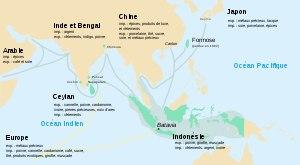
La Compagnie néerlandaise des Indes orientales est une compagnie de commerce créée par les Provinces-Unies en 1602. Elle est pendant près de deux siècles l’un des piliers de la puissance du capitalisme et de l’impérialisme néerlandais. Dissoute en 1799, la compagnie est connue pour avoir été l’une des entreprises capitalistes les plus puissantes qui aient jamais existé, contribuant fortement à l'histoire des bourses de valeurs.
Les Indes orientales néerlandaises, souvent abrégées en Indes néerlandaises, est le nom que les Pays-Bas donnaient à l'ensemble des îles qu'ils contrôlaient en Asie du Sud-Est de 1800 jusqu'à la Seconde Guerre mondiale. Le 17 août 1945, celles-ci proclament leur indépendance sous le nom de république d'Indonésie. Les Pays-Bas ne reconnaissent cette indépendance que le 27 décembre 1949, au terme d'une période de conflit armé et diplomatique que les Indonésiens appellent Revolusi.
L’empire néerlandais est le nom donné à des territoires sous contrôle des Pays-Bas du XVIIᵉ siècle au XXᵉ siècle. Il s'est développé au cours du XVIIᵉ siècle, à l'époque du siècle d'or néerlandais où les Provinces-Unies étaient la puissance maritime et économique dominante dans le monde sous l'impulsion de la Compagnie néerlandaise des Indes orientales. Les Pays-Bas perdirent une partie de leurs colonies au XVIIIᵉ siècle notamment aux mains des Anglais mais conservèrent jusqu'au milieu du XXᵉ siècle les Indes orientales néerlandaises, le Suriname et les Antilles néerlandaises.
L'escadre de Suffren dans l'océan Indien a pour mission de porter secours aux Hollandais à la suite de la déclaration de guerre de l'Angleterre aux Provinces-Unies en décembre 1780. En effet, le soutien de l'Espagne à la France n'apporte pas les résultats escomptés mais permet de trouver un nouvel allié. Cependant, si les Provinces-Unies peuvent combattre sur les eaux européennes, face aux vaisseaux anglais sur les océans lointains, ils ne peuvent résister seuls. Suffren à 51 ans prend le commandement de sa première escadre après trois années dans le conflit américain, sa réputation de marin combatif est maintenant établie. Il appareille de Brest pour l'Île-de-France le 22 mars 1781. Il fait escale en juillet 1781 à False Bay près de la ville du Cap après une première confrontation avec la flotte anglaise à Porto Praya en avril 1781.
Cet article présente les faits saillants de l’histoire du Sri Lanka.
Le caféier vient de la province de Kaffa, en Éthiopie. Sa culture se répand dans l'Arabie voisine, où sa popularité a profité de la prohibition de l'alcool par l'islam. Appelé K'hawah, qui signifie « revigorant », sa rareté l'a rendu très cher en Europe jusqu'au premier tiers du XVIIIᵉ siècle. Puis sa culture déferle en quatre vagues, Java des années 1720, La Réunion des années 1730-1740, le Suriname des années 1750-1770 et Saint-Domingue des années 1770-1780.